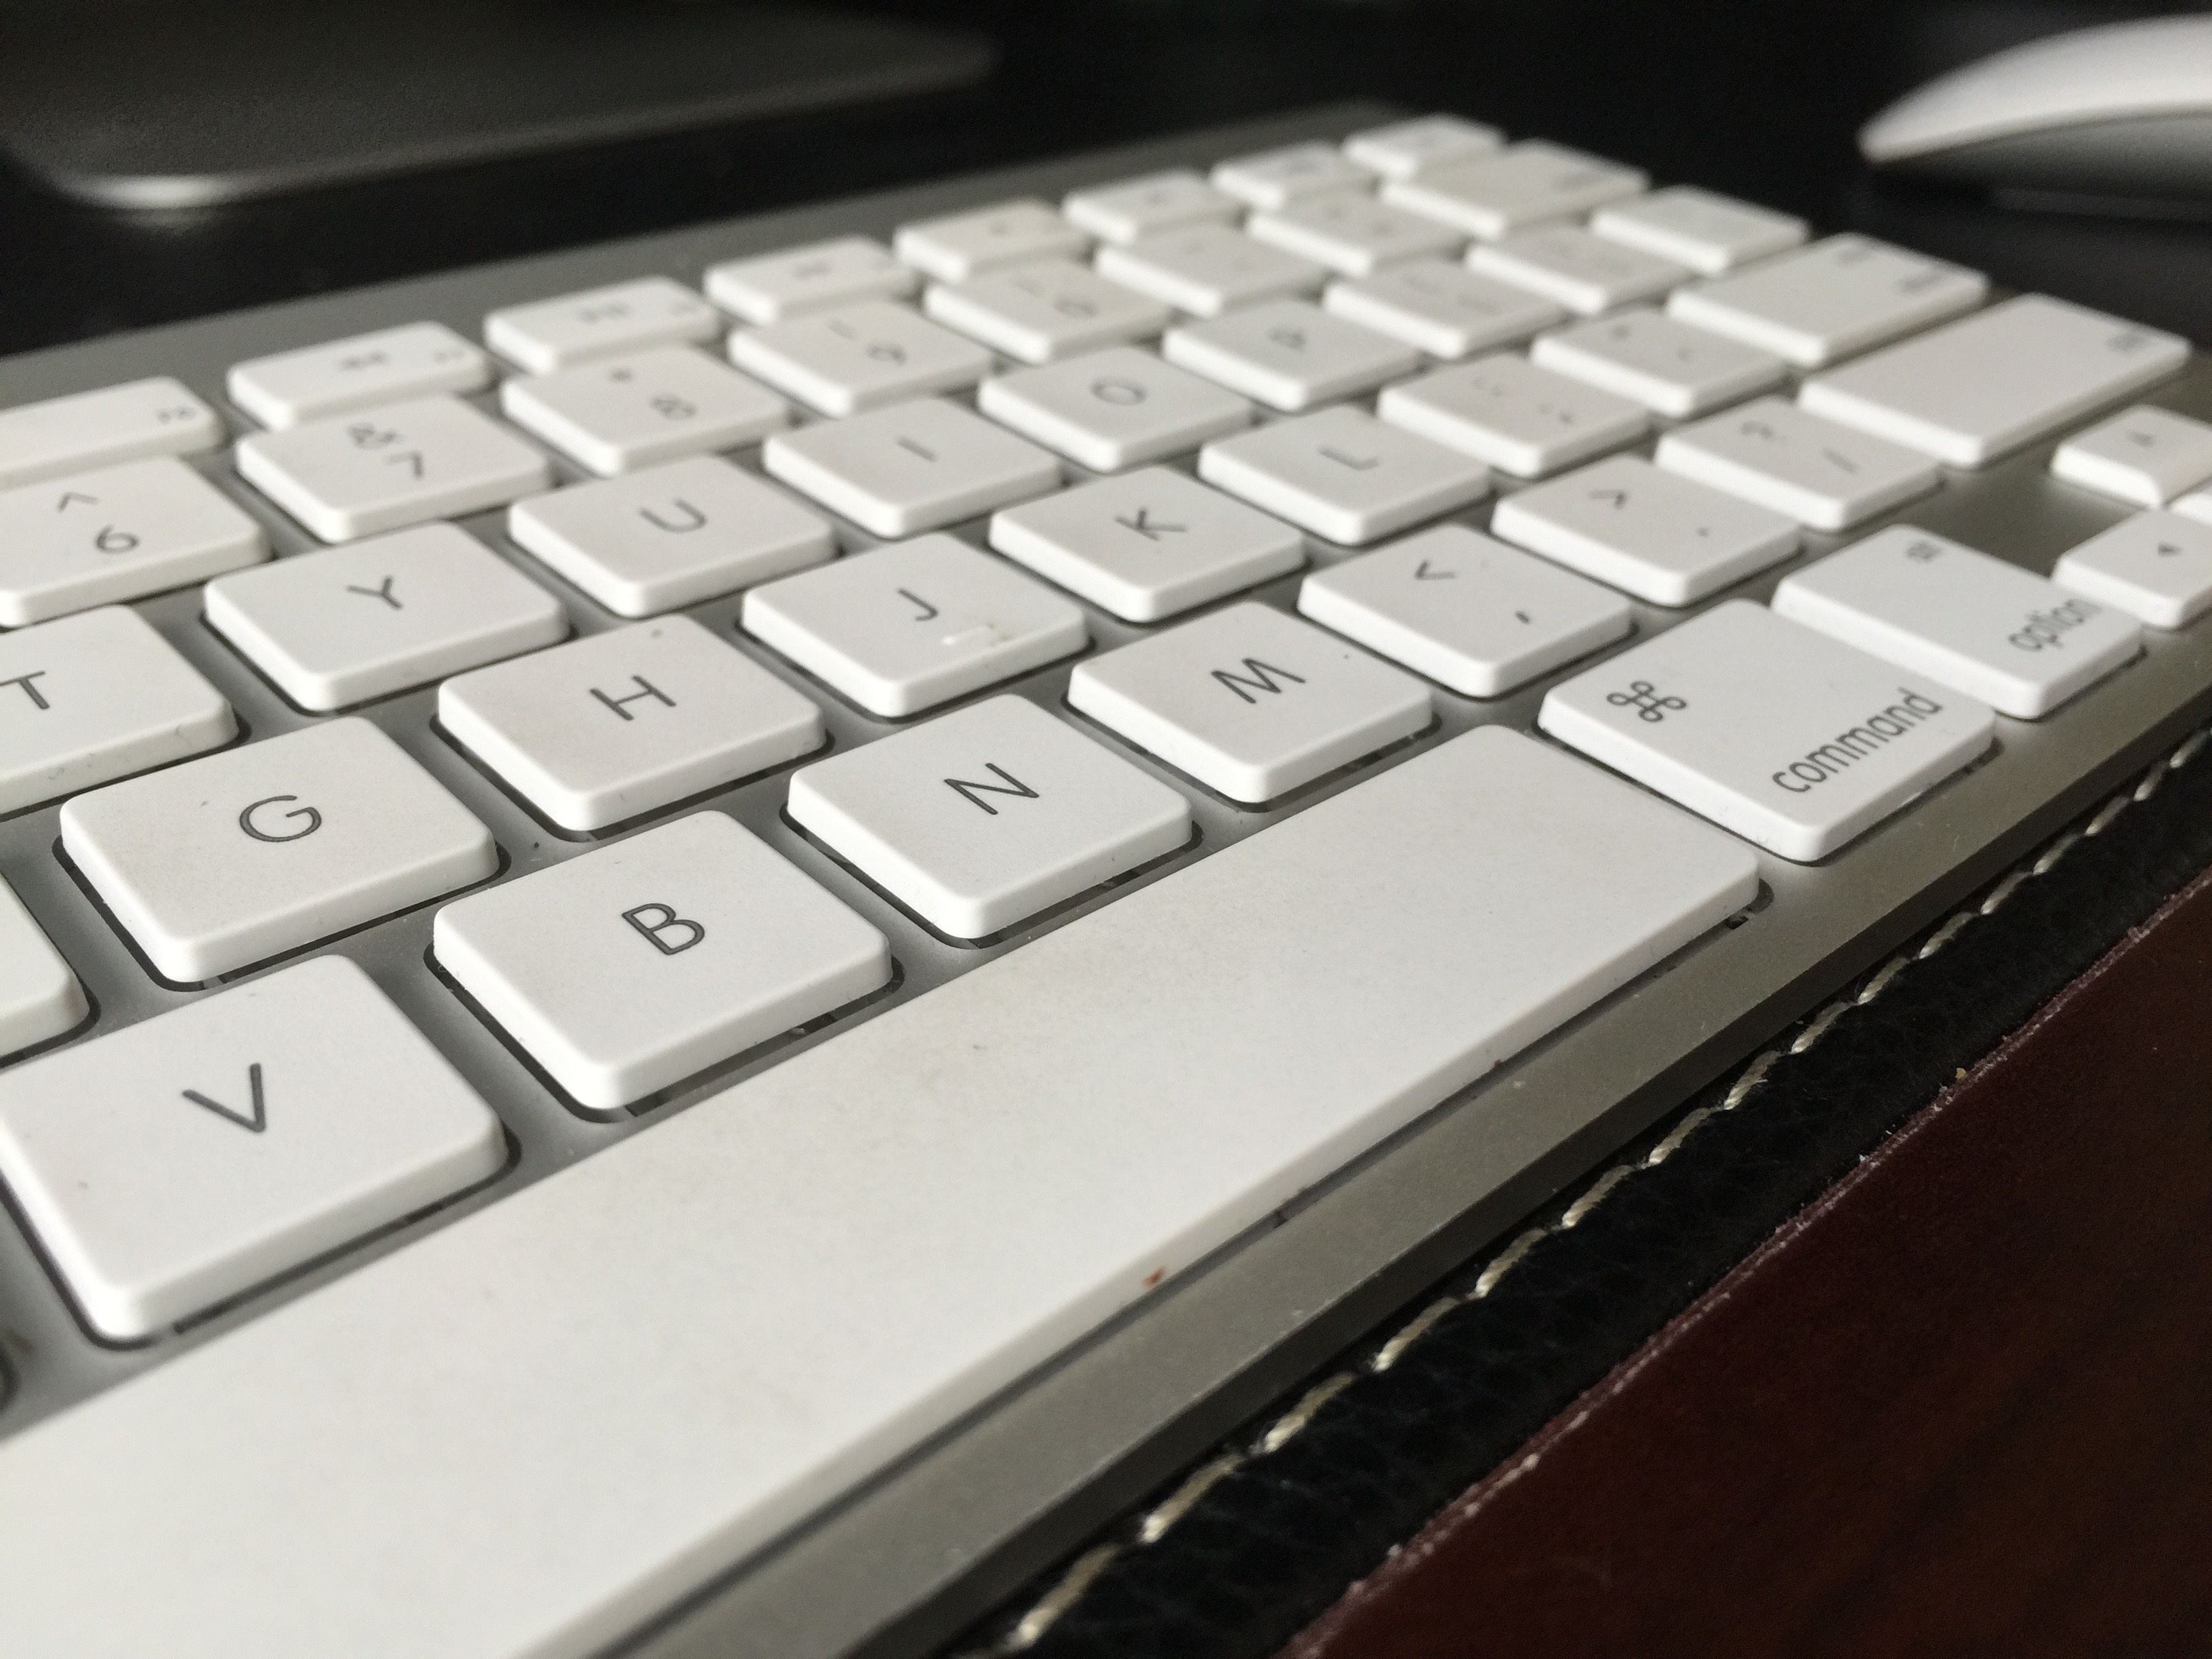
laptop, computer, mac, work, apple, keyboard, technology, office, profession, multimedia, computer keyboard, personal computer, electronic device, computer hardware, musical keyboard, electronic keyboard